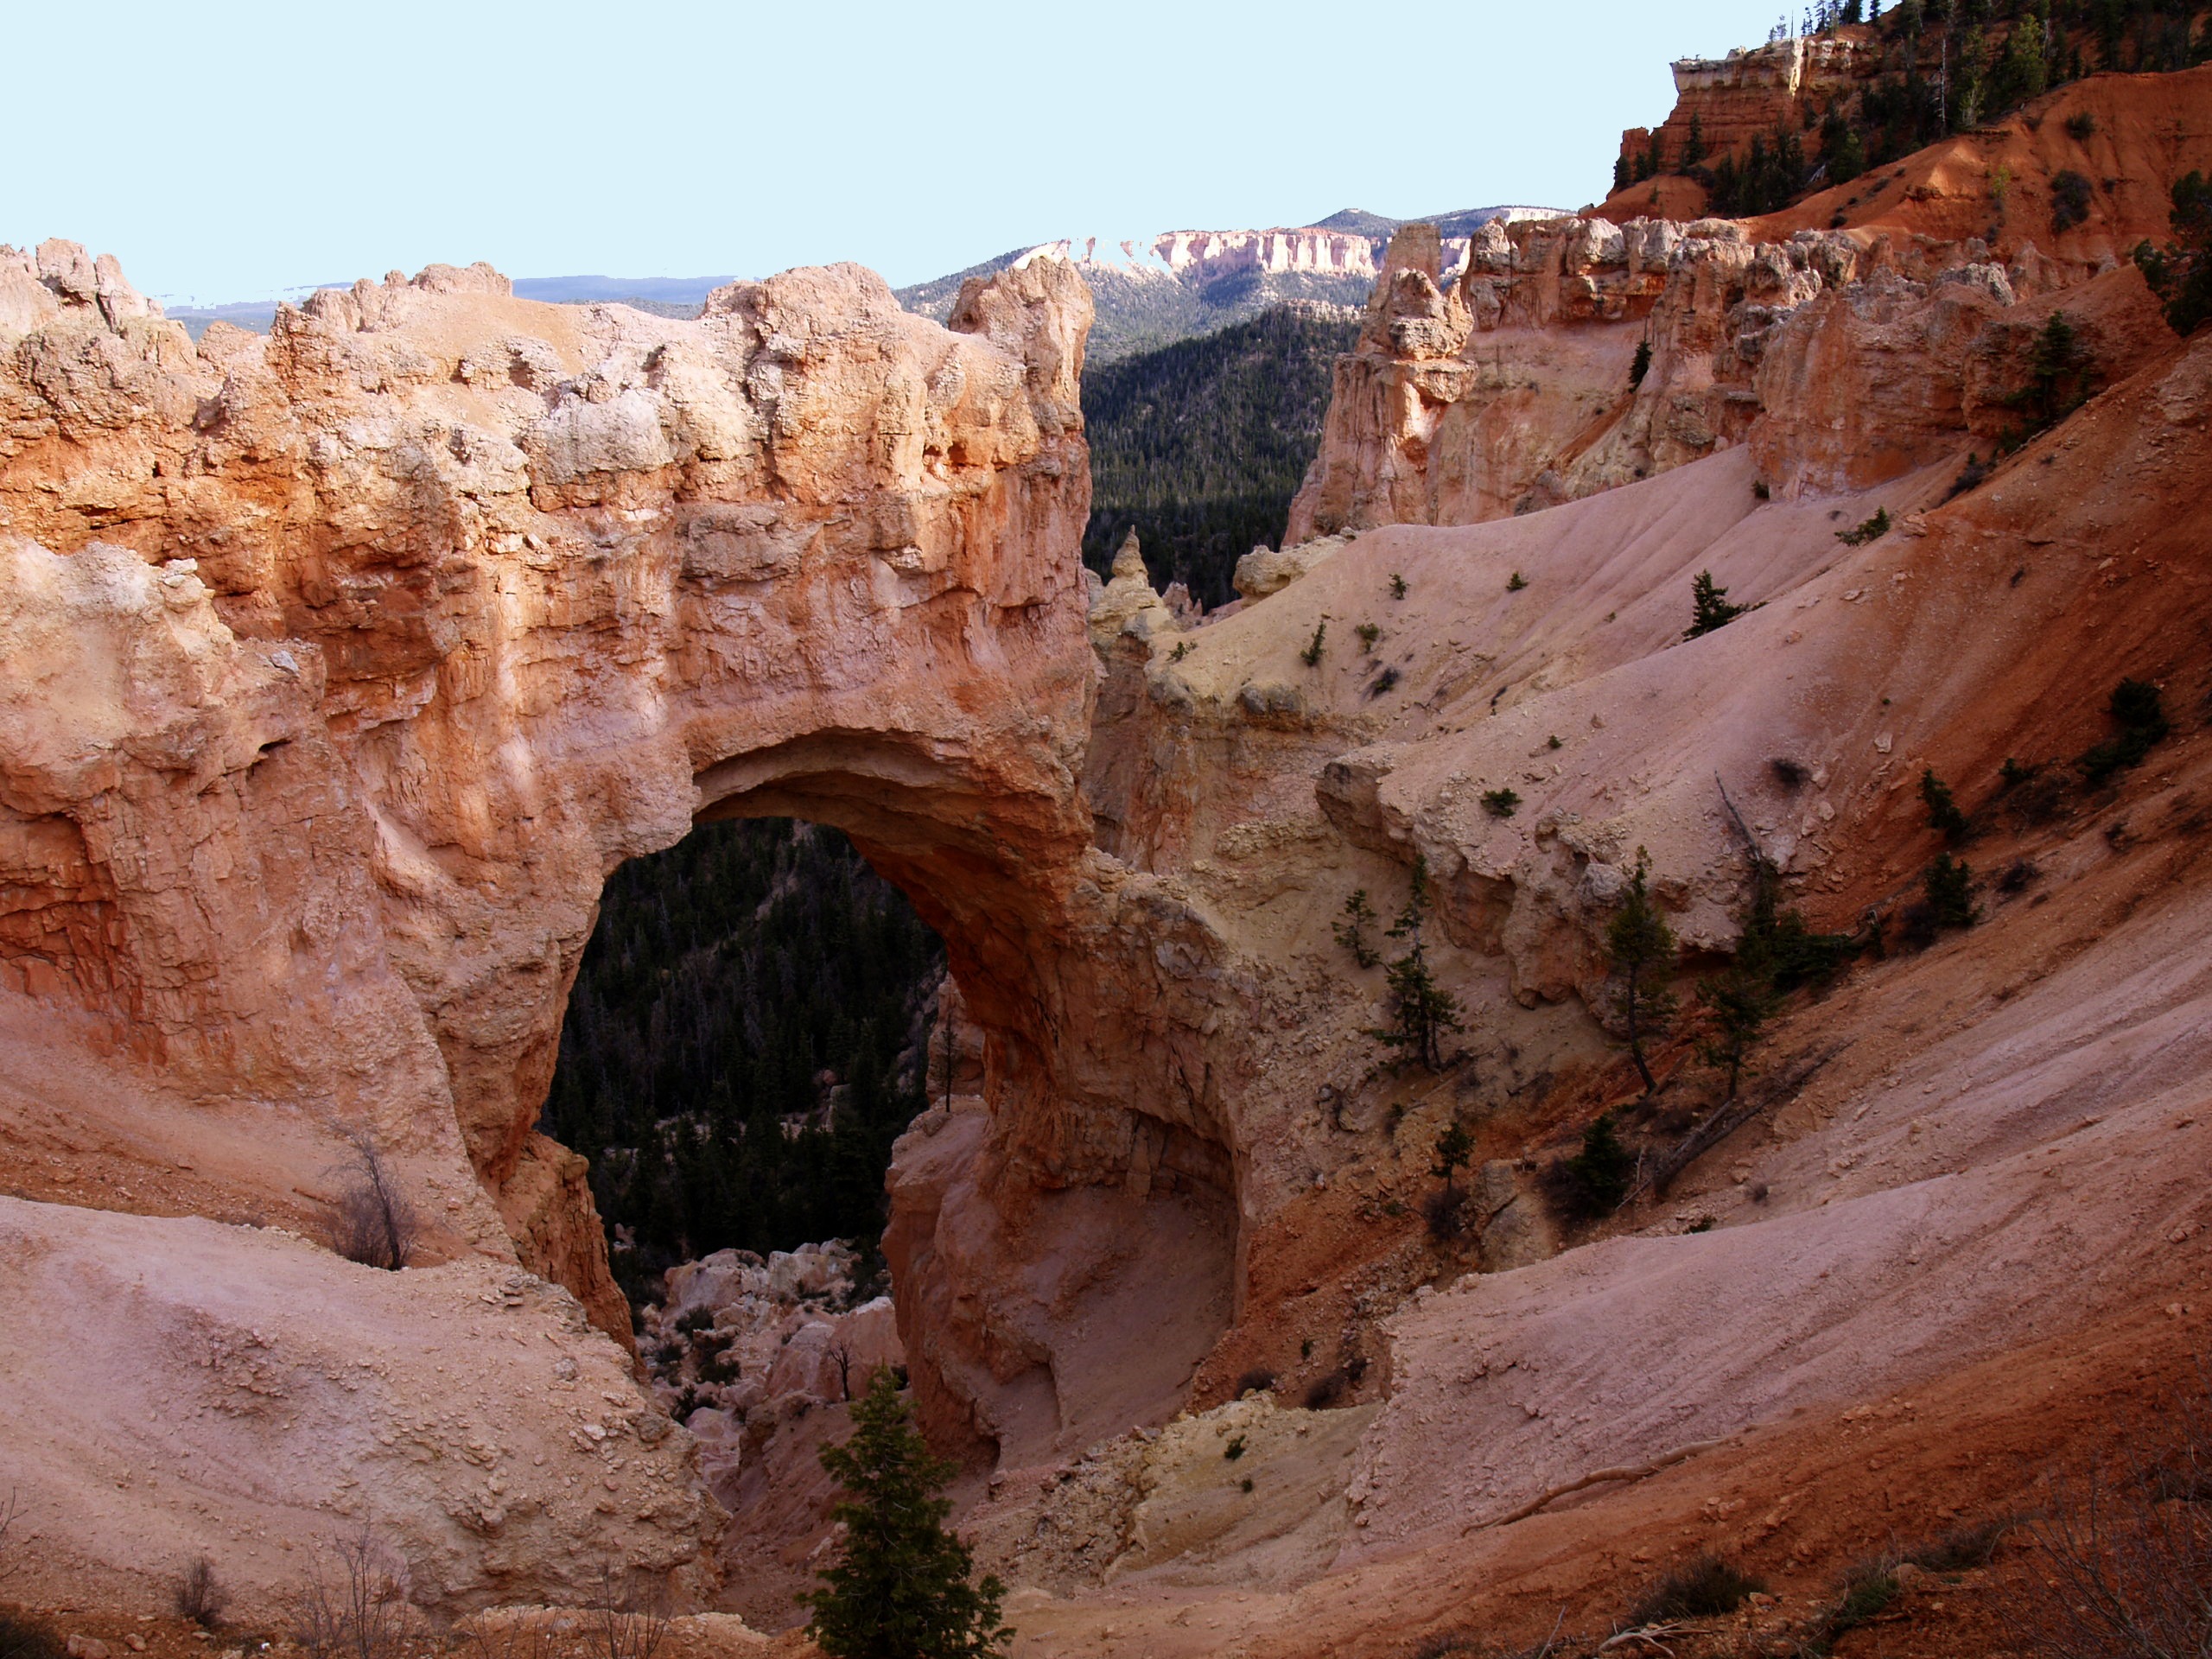
landscape, rock, formation, cliff, arch, scenery, usa, canyon, terrain, erosion, rocks, geology, utah, badlands, bryce canyon, tourist attraction, wadi, landform, natural arch, natural bridge, ancient history, geographical feature